Virtual reality

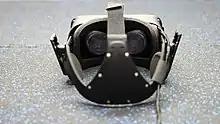
An inside view of the Oculus Rift Crescent Bay prototype headset

In 2010, Palmer Luckey designed the first prototype of the Oculus Rift. This prototype, built on a shell of another virtual reality headset, was only capable of rotational tracking. However, it boasted a 90-degree field of vision that was previously unseen in the consumer market at the time. Luckey eliminated distortion issues arising from the type of lens used to create the wide field of vision using software that pre-distorted the rendered image in real-time. This initial design would later serve as a basis from which the later designs came. In 2012, the Rift is presented for the first time at the E3 video game trade show by John Carmack. In 2014, Facebook (later Meta) purchased Oculus VR for what at the time was stated as $2 billion but later revealed that the more accurate figure was $3 billion. This purchase occurred after the first development kits ordered through Oculus' 2012 Kickstarter had shipped in 2013 but before the shipping of their second development kits in 2014. ZeniMax, Carmack's former employer, sued Oculus and Facebook for taking company secrets to Facebook; the verdict was in favour of ZeniMax, settled out of court later.